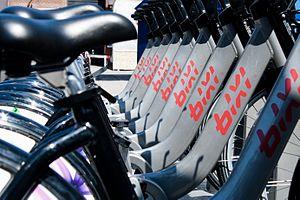
Seule station de vélos libre-service BIXI dans la ville de Québec, située
Montréal est un carrefour de l'est du Canada et du Corridor Québec-Windsor, offrant des liens aériens, routiers, ferroviaires et maritimes développés avec le reste de la province et du pays, ainsi qu'avec les États-Unis et l'Europe. Montréal est une métropole qui a pour particularité de se déployer sur un archipel au milieu du fleuve Saint-Laurent, une situation qui présente des contraintes particulières en termes de connectivité.